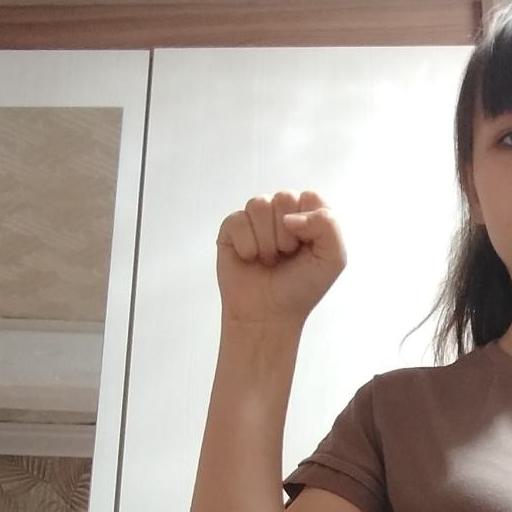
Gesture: fist